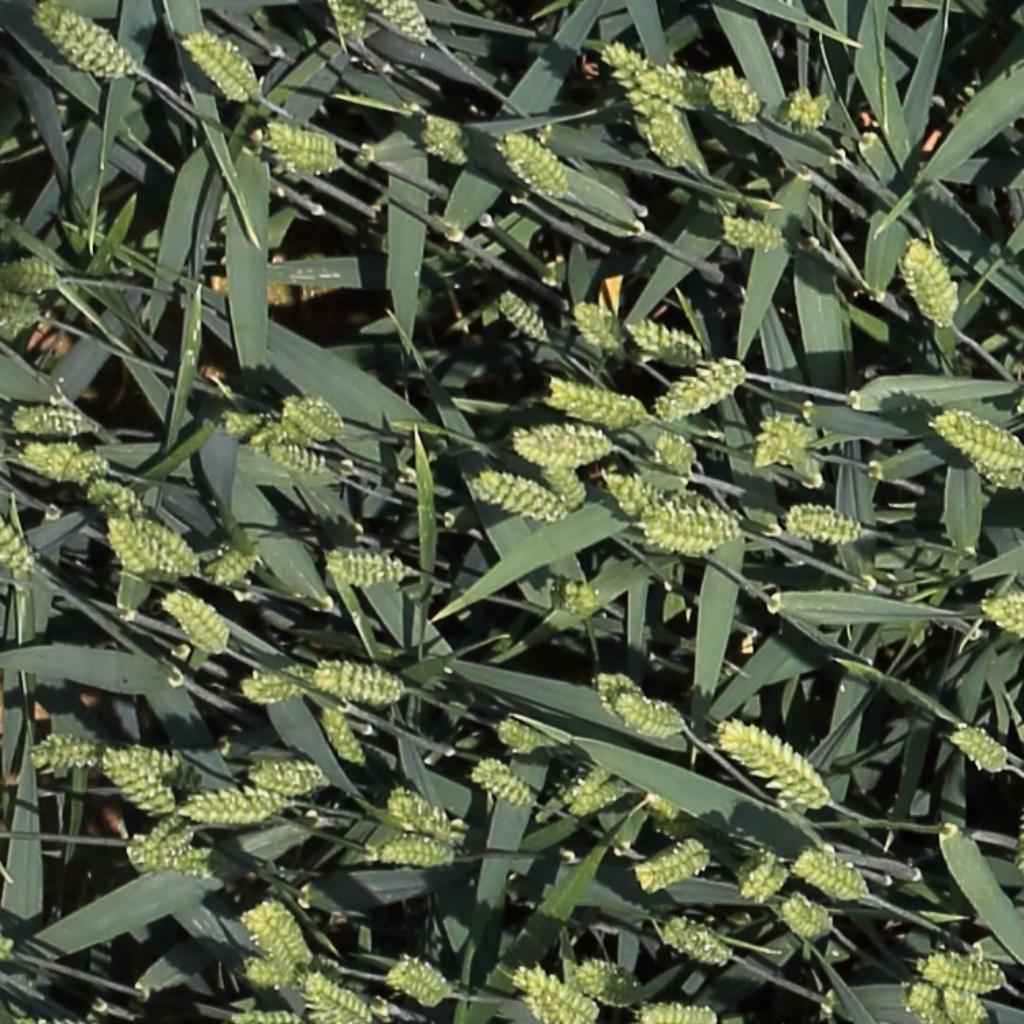
Country: Switzerland
Location: Usask
Wheat development stage: Filling